Morgan Plus E

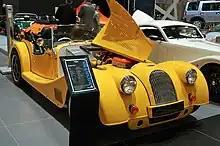
The Morgan Plus E on display in 2012

The Morgan Plus E was an electric concept car developed by British car manufacturer Morgan. It was unveiled at the 2012 Geneva International Motor Show but the project was abandoned and no units were produced.